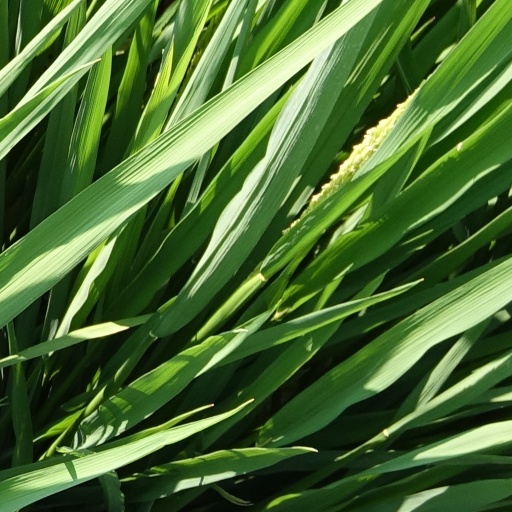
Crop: rice